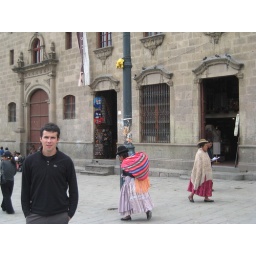
Local lady in the background with traditional dress and bowler hat and coloured carry blanket